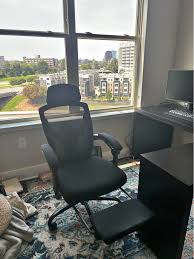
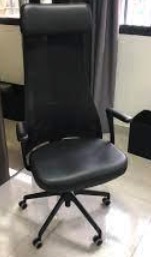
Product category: items_chair
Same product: no